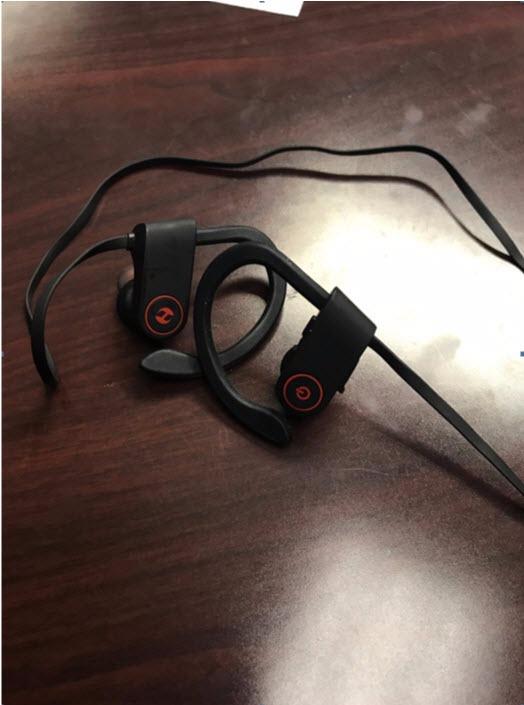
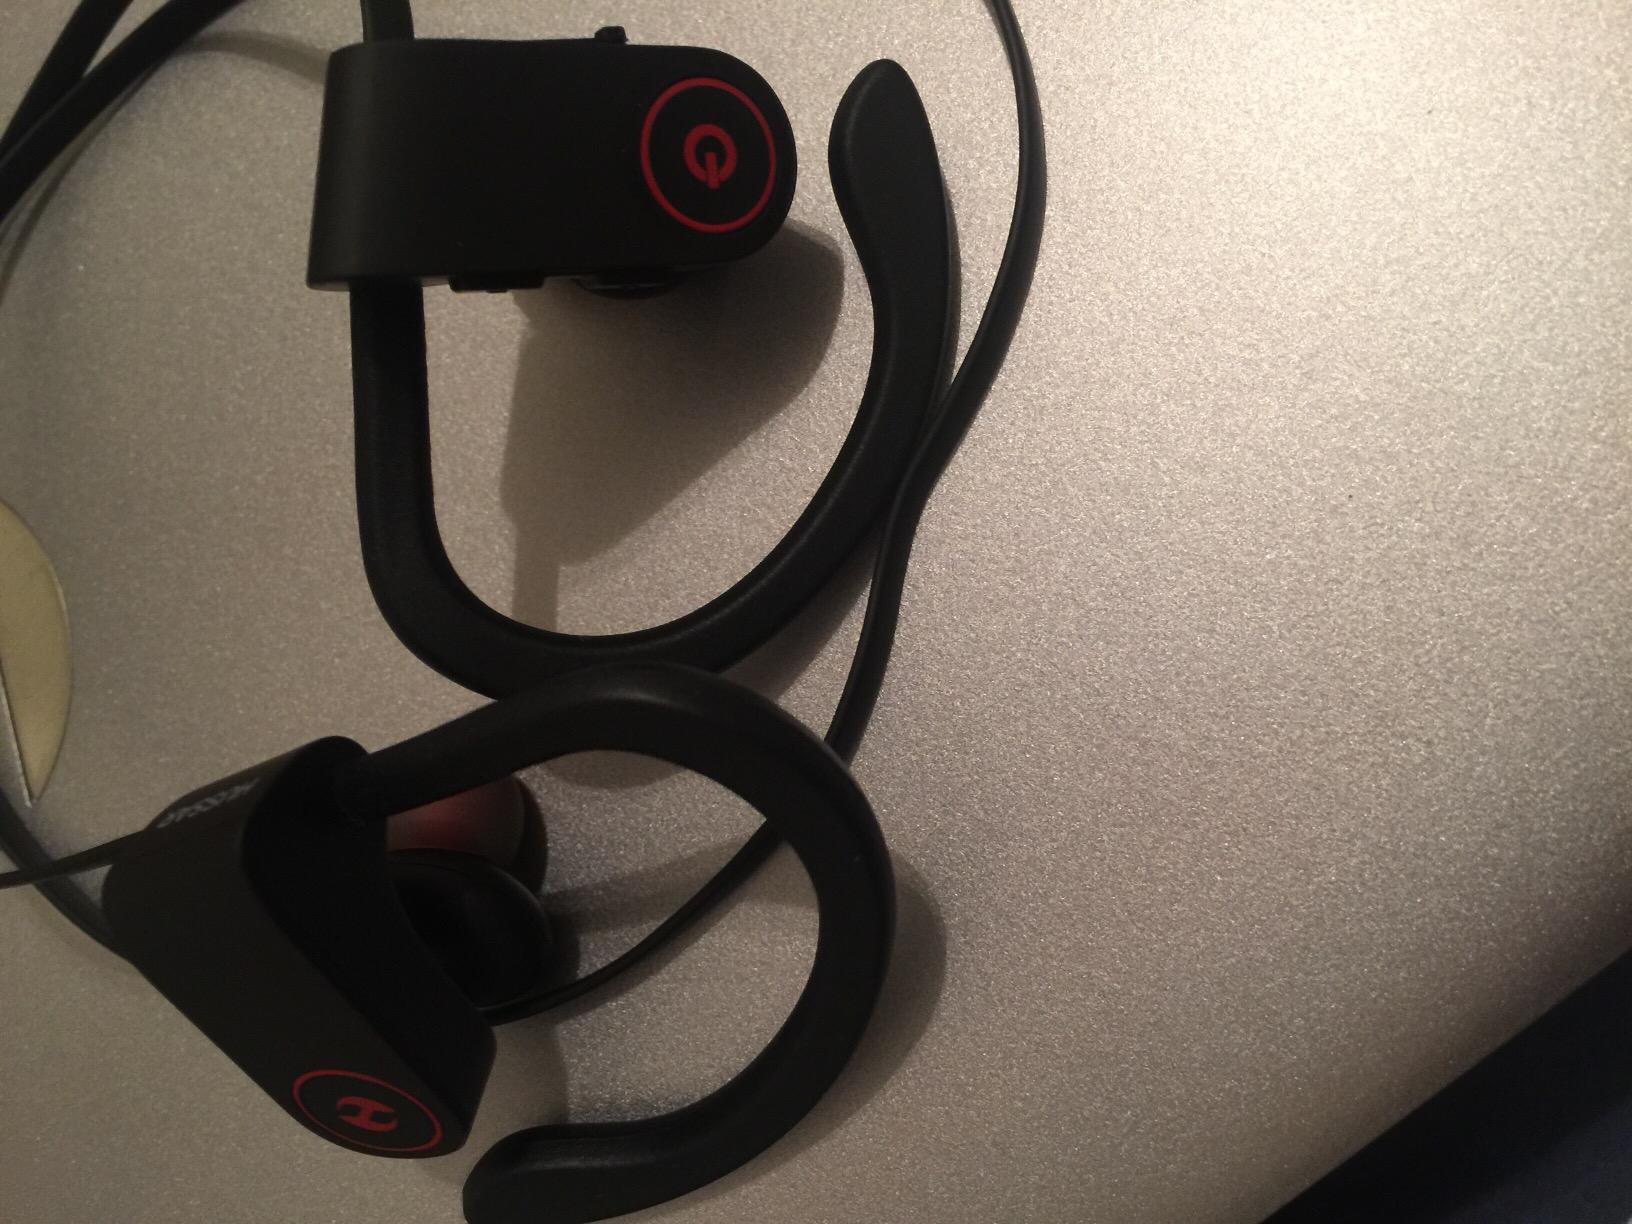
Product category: headphones
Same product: yes